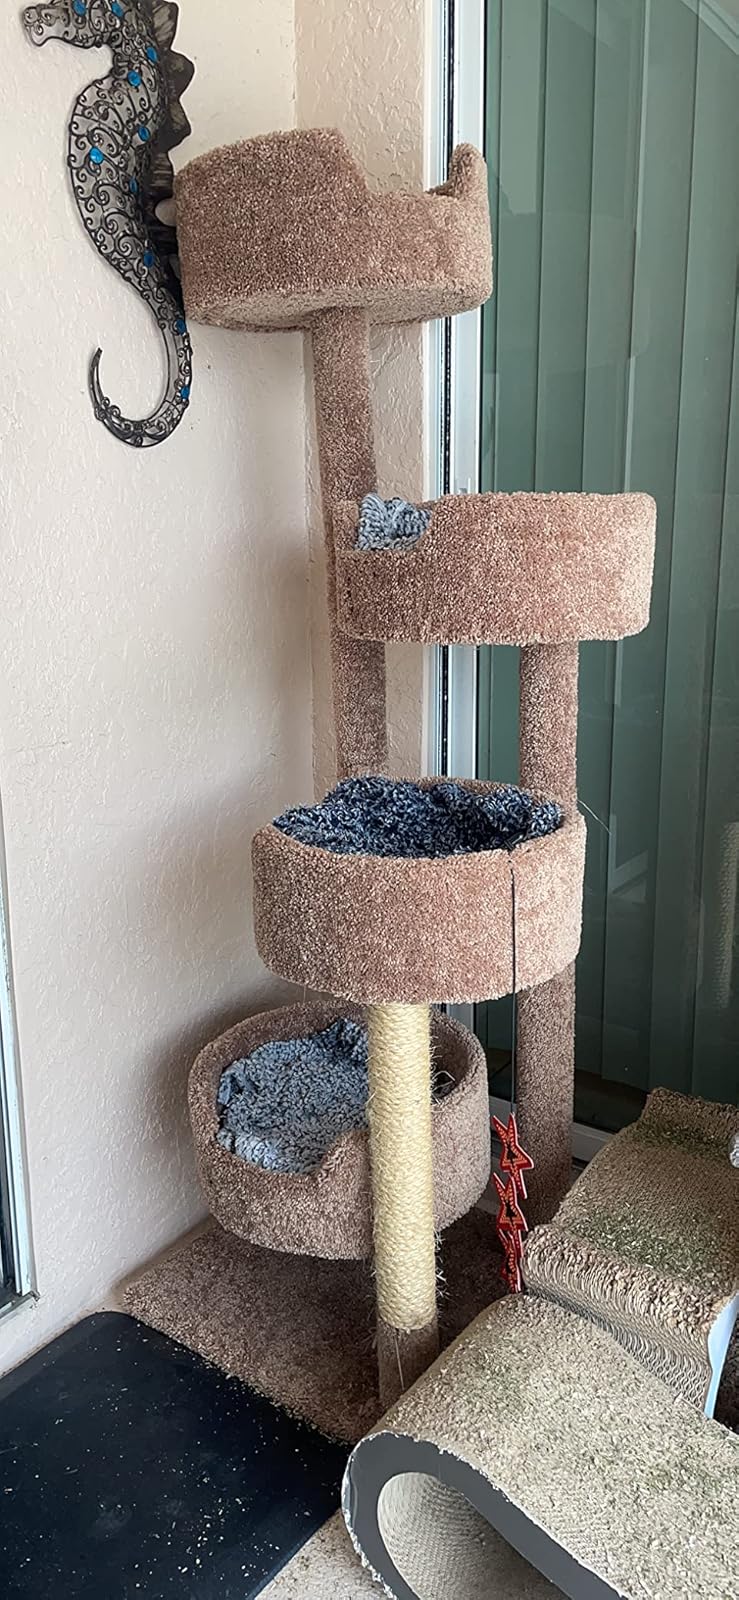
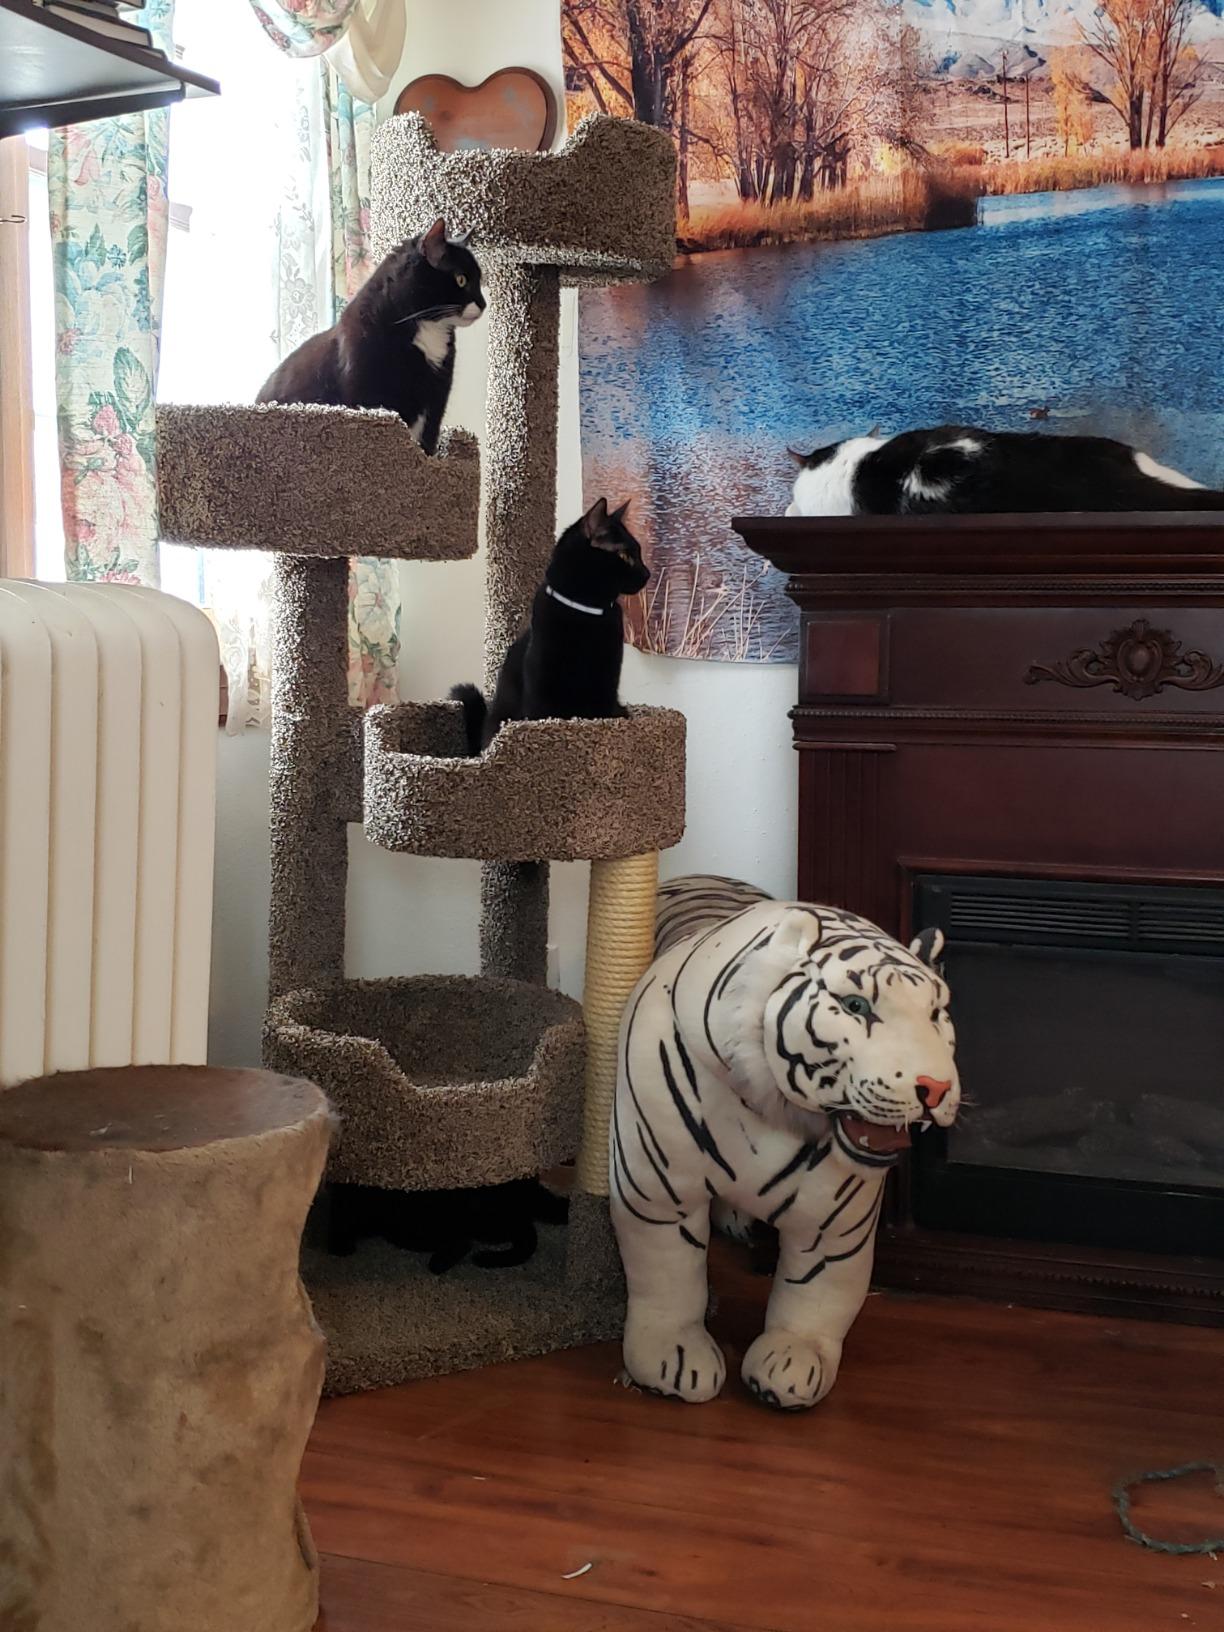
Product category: items_cat tree
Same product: yes